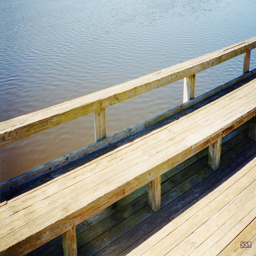
wooden benches to sit on by the sea shore
A long continuous bench along the railing of bridge on a river.
A wooden bench is sitting on a platform next to the water.
A long wood bench on a board walk over the water.
there is a large wood bench that sits above the water